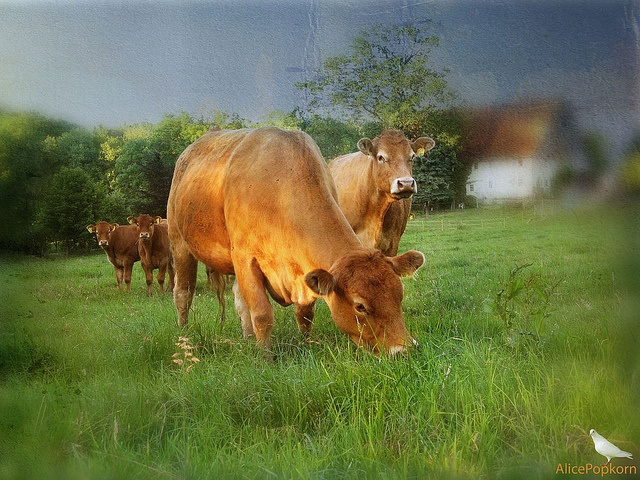
Brown cows are grazing in a geeen field.
Cows are in a field of a farm.
Brown cows in a field are grazing grass.
Several cows standing in the grass near a a tree.
a couple of cows graze on some green grass